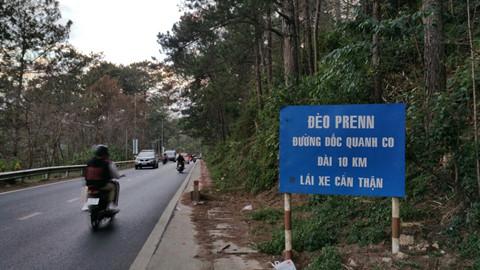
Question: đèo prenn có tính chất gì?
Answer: đường dốc quanh co